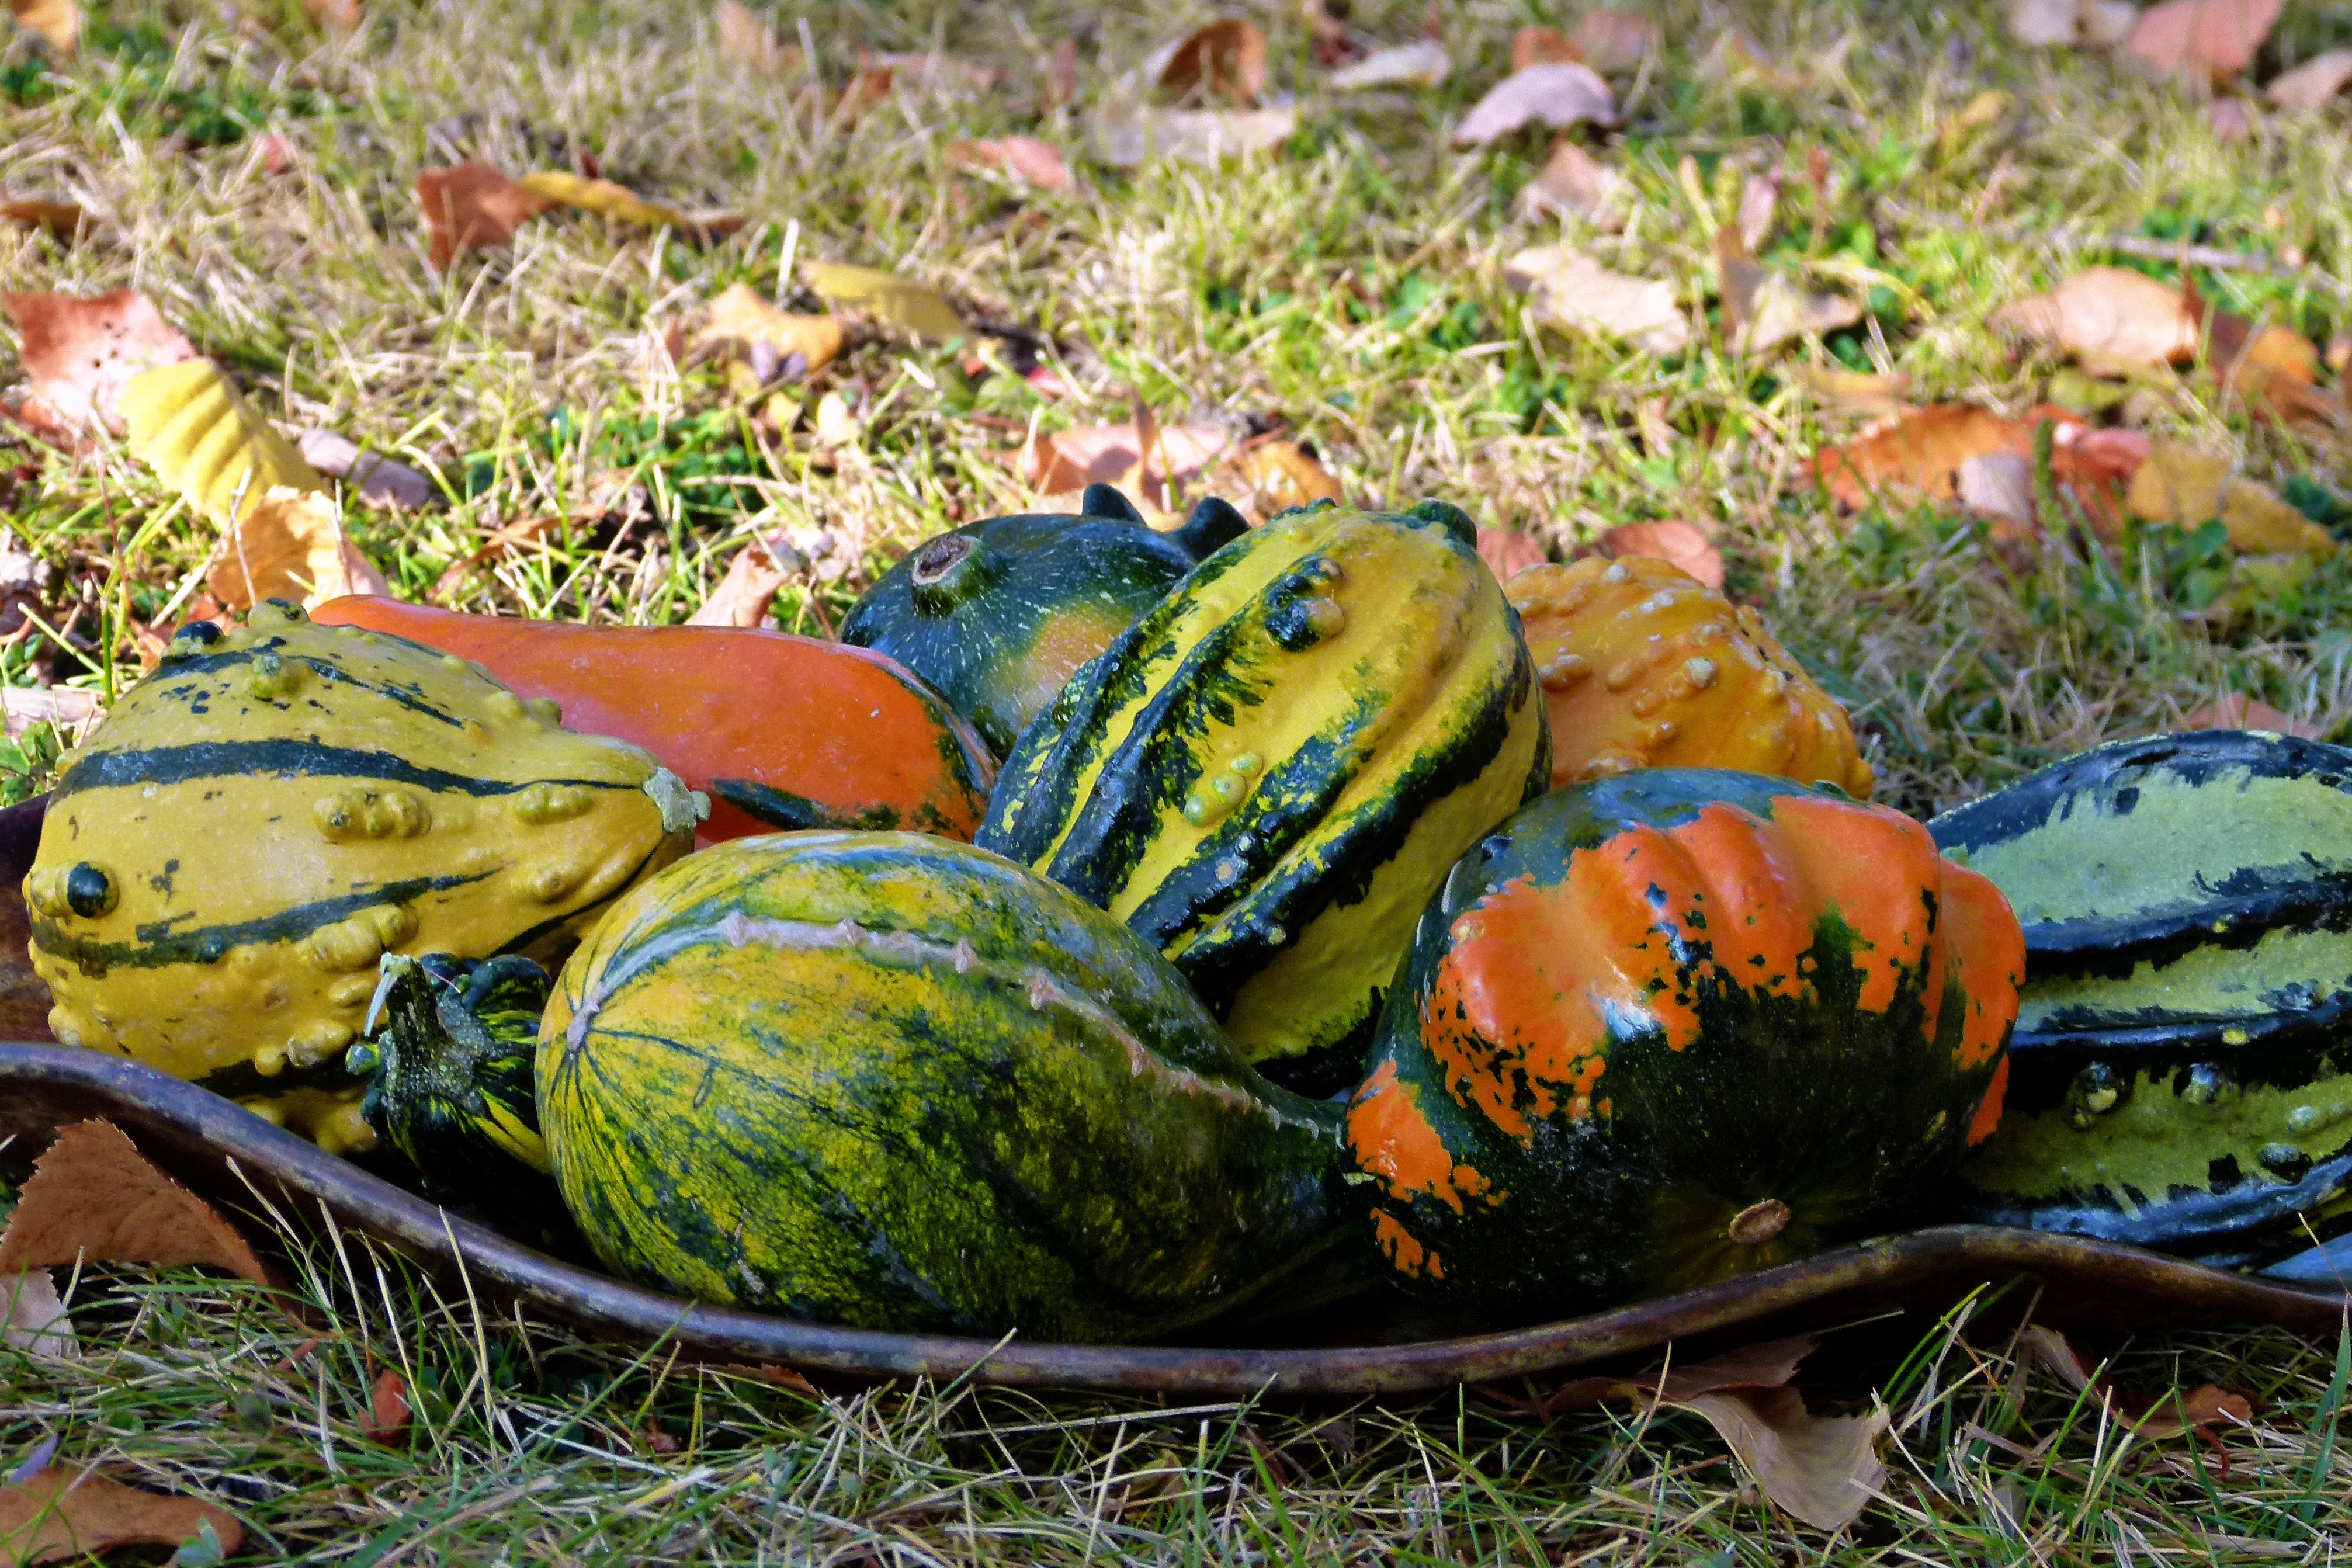
nature, plant, leaf, fall, flower, decoration, food, produce, vegetable, autumn, pumpkin, botany, colorful, plants, gourd, carving, tradition, pumpkins, cucurbita, flowering plant, squashes, land plant, cucumber gourd and melon family